Beavis and Butt-Head (video game)

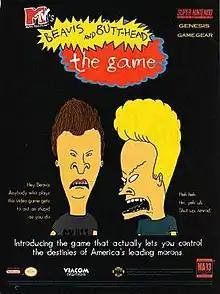
Print advertisement, covering the Super NES, Genesis and Game Gear versions.

Beavis and Butt-Head (advertised as MTV's Beavis and Butt-Head: The Game) are three tie-in video games based on the animated television series of the same name that were released by Viacom New Media in 1994 for the Super NES, Genesis/Mega Drive and Game Gear. The three versions differ from each other, sharing only the basic premise involving the titular characters searching for tickets to a Gwar concert. The games were advertised as featuring music by the band. A fourth version was later released for the Game Boy by GT Interactive in 1998 without the Gwar tie-in.